White County, Tennessee

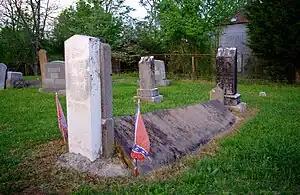
Grave of Confederate bushwhacker Champ Ferguson near Sparta

In 1840, White County became a destination for people from all over the country when Christopher Haufmann erected a large hotel on Bon Air Mountain, part of the Cumberland Plateau. The hotel was near some mineral springs as well as being at a high altitude; both were thought to promote health, and people came from far and wide for the "cures" advertised by the resort.